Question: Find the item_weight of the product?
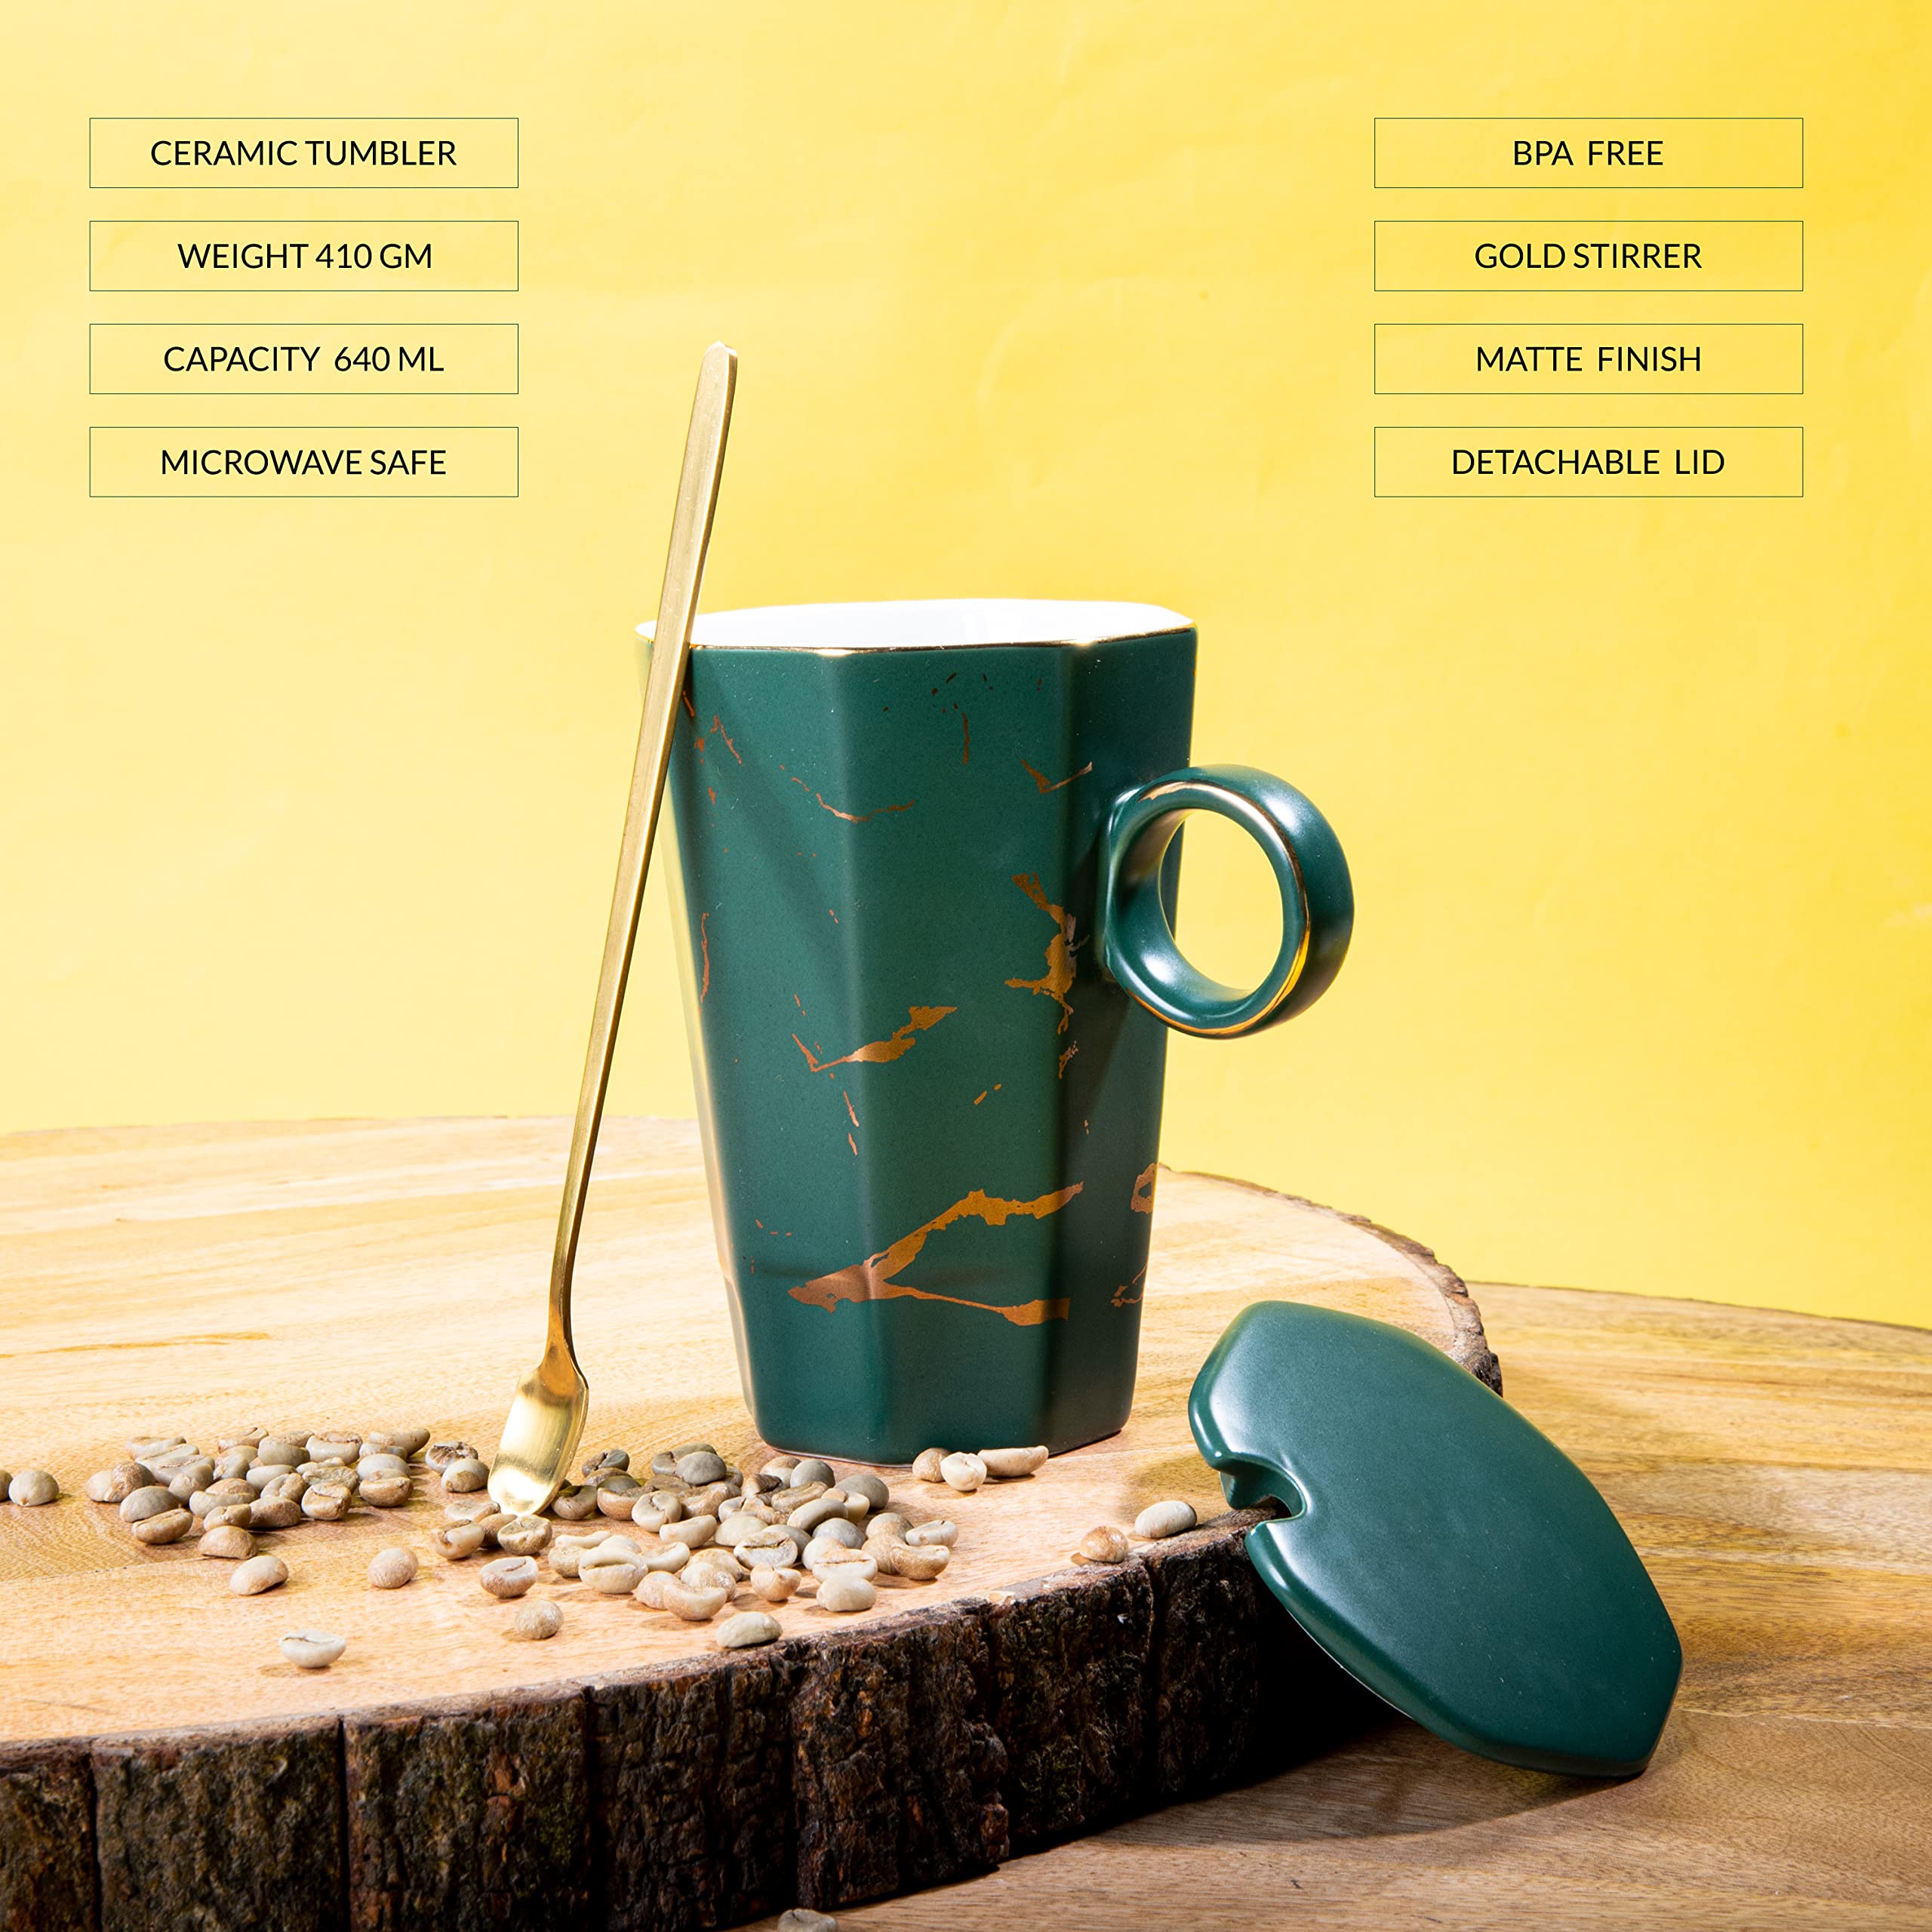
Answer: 410.0 gram